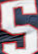
Number: 5